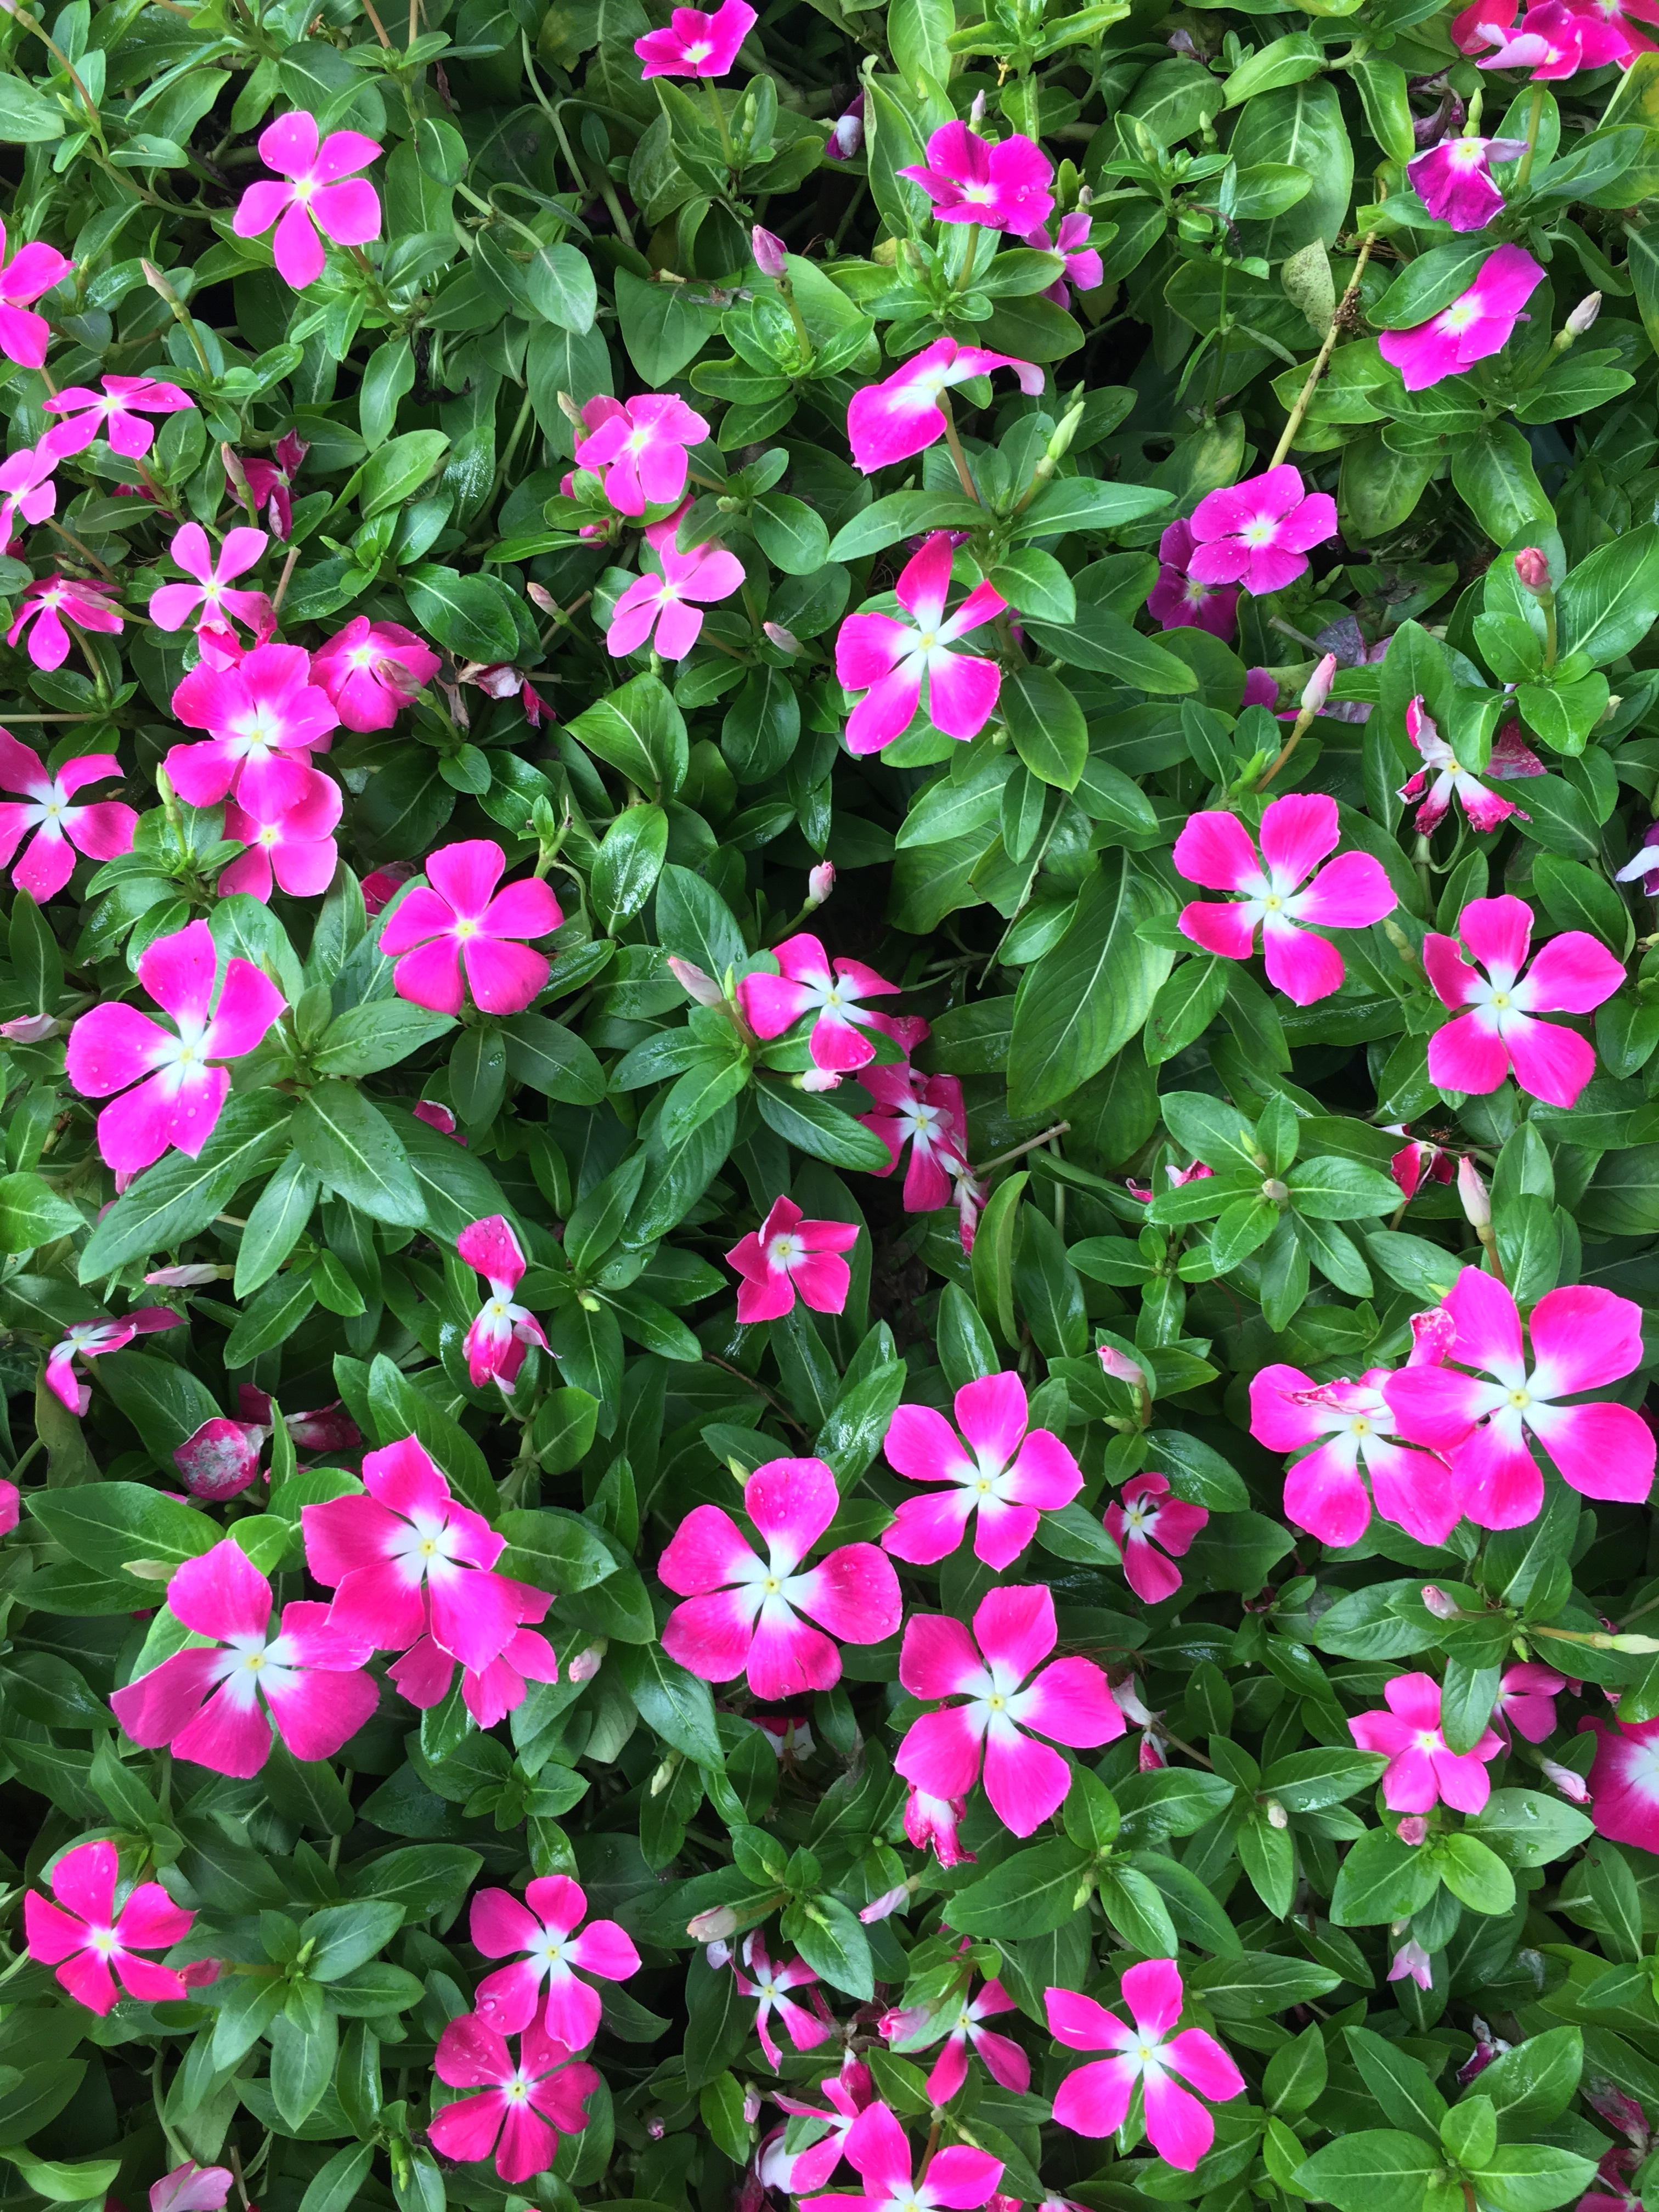
nature, grass, blossom, plant, meadow, retro, flower, bloom, summer, floral, wild, pattern, spring, green, herb, color, natural, park, fresh, blooming, colorful, garden, pink, botanical, twig, wildflower, outdoors, colour, bright, wildflowers, flowerbed, magenta, vibrant, botanic, herbal, vinca, ditsy, flowering plant, busy lizzie, annual plant, land plant, four o clocks, four o clock flower, balsam family